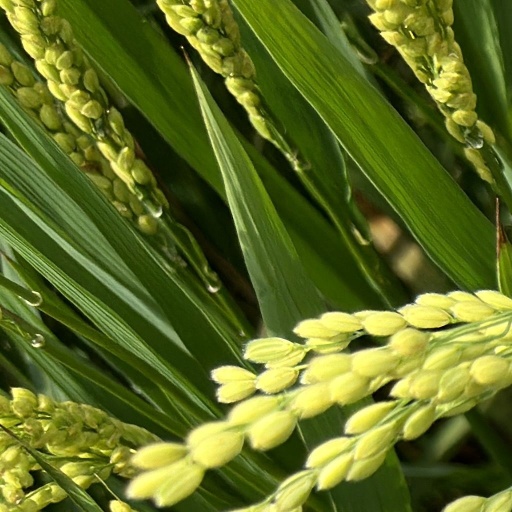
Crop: rice